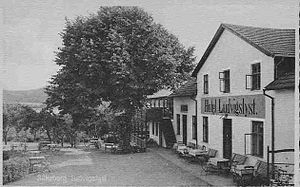
Traktørstedet Ludvigslyst
Ludvigslyst omkring år 1910.
Traktørstedet Ludvigslyst, tidligere Hotel Ludvigslyst, ved Sejs, Silkeborg Kommune
Traktørstedet Ludvigslyst er en dansk restaurant og traktørsted, beliggende ved Julsøs vestligste bred, i den østlige udkant af Svejbæk. Stedet åbnede som Gjæstgiveri Ludvigslyst, inden det i 1899 skiftede navn til Hotel Ludvigslyst. Det nuværende navn fik stedet i 2012, efter en længerevarende lukning og renovering.